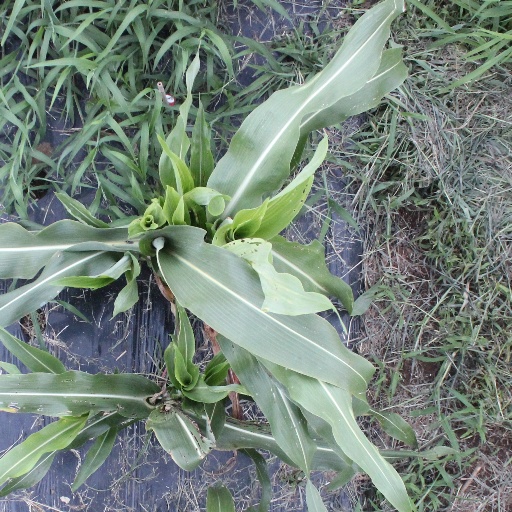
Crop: sorghum